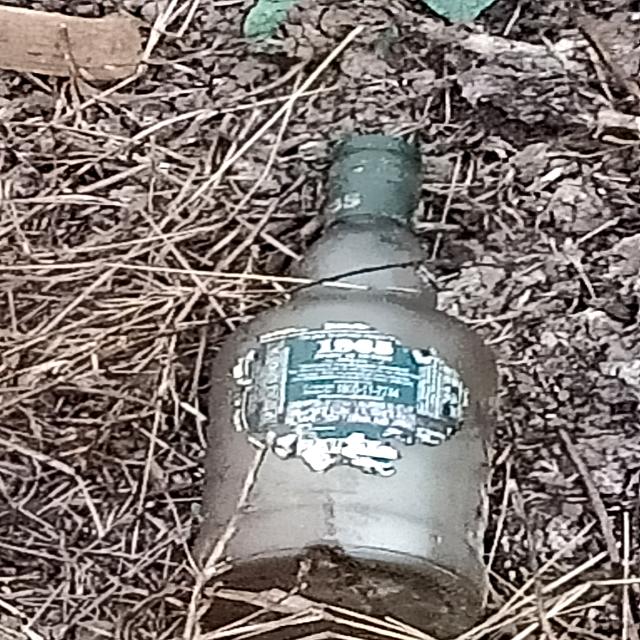
Label: Glass